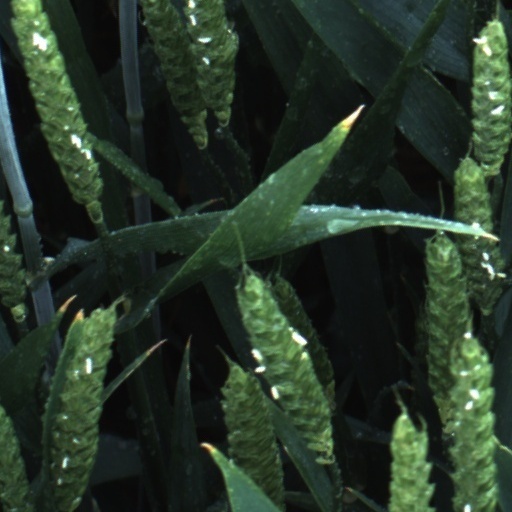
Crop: wheat